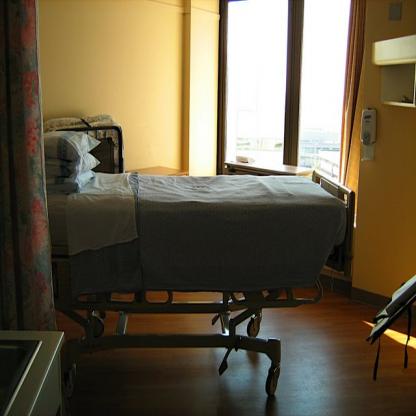
Scene: Indoor